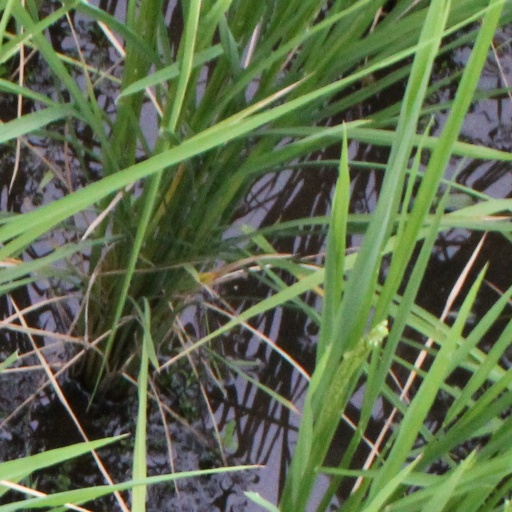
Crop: rice